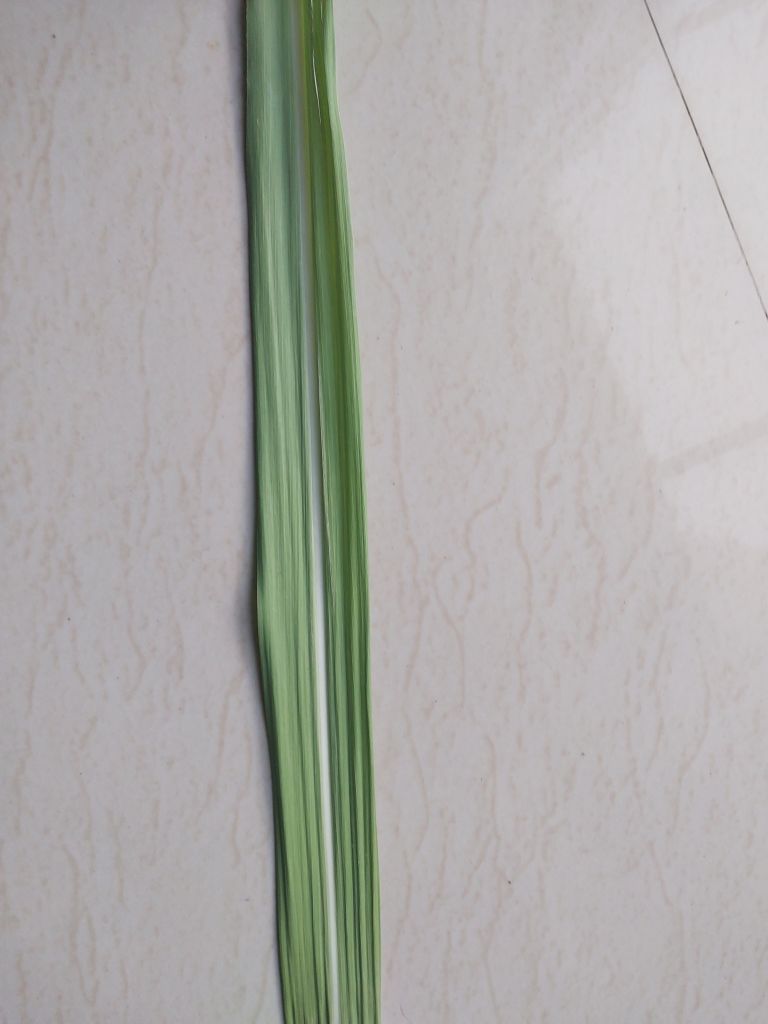
Label: Viral Disease